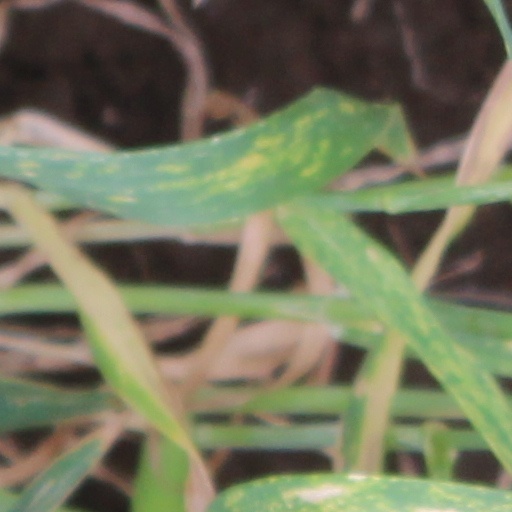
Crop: wheat